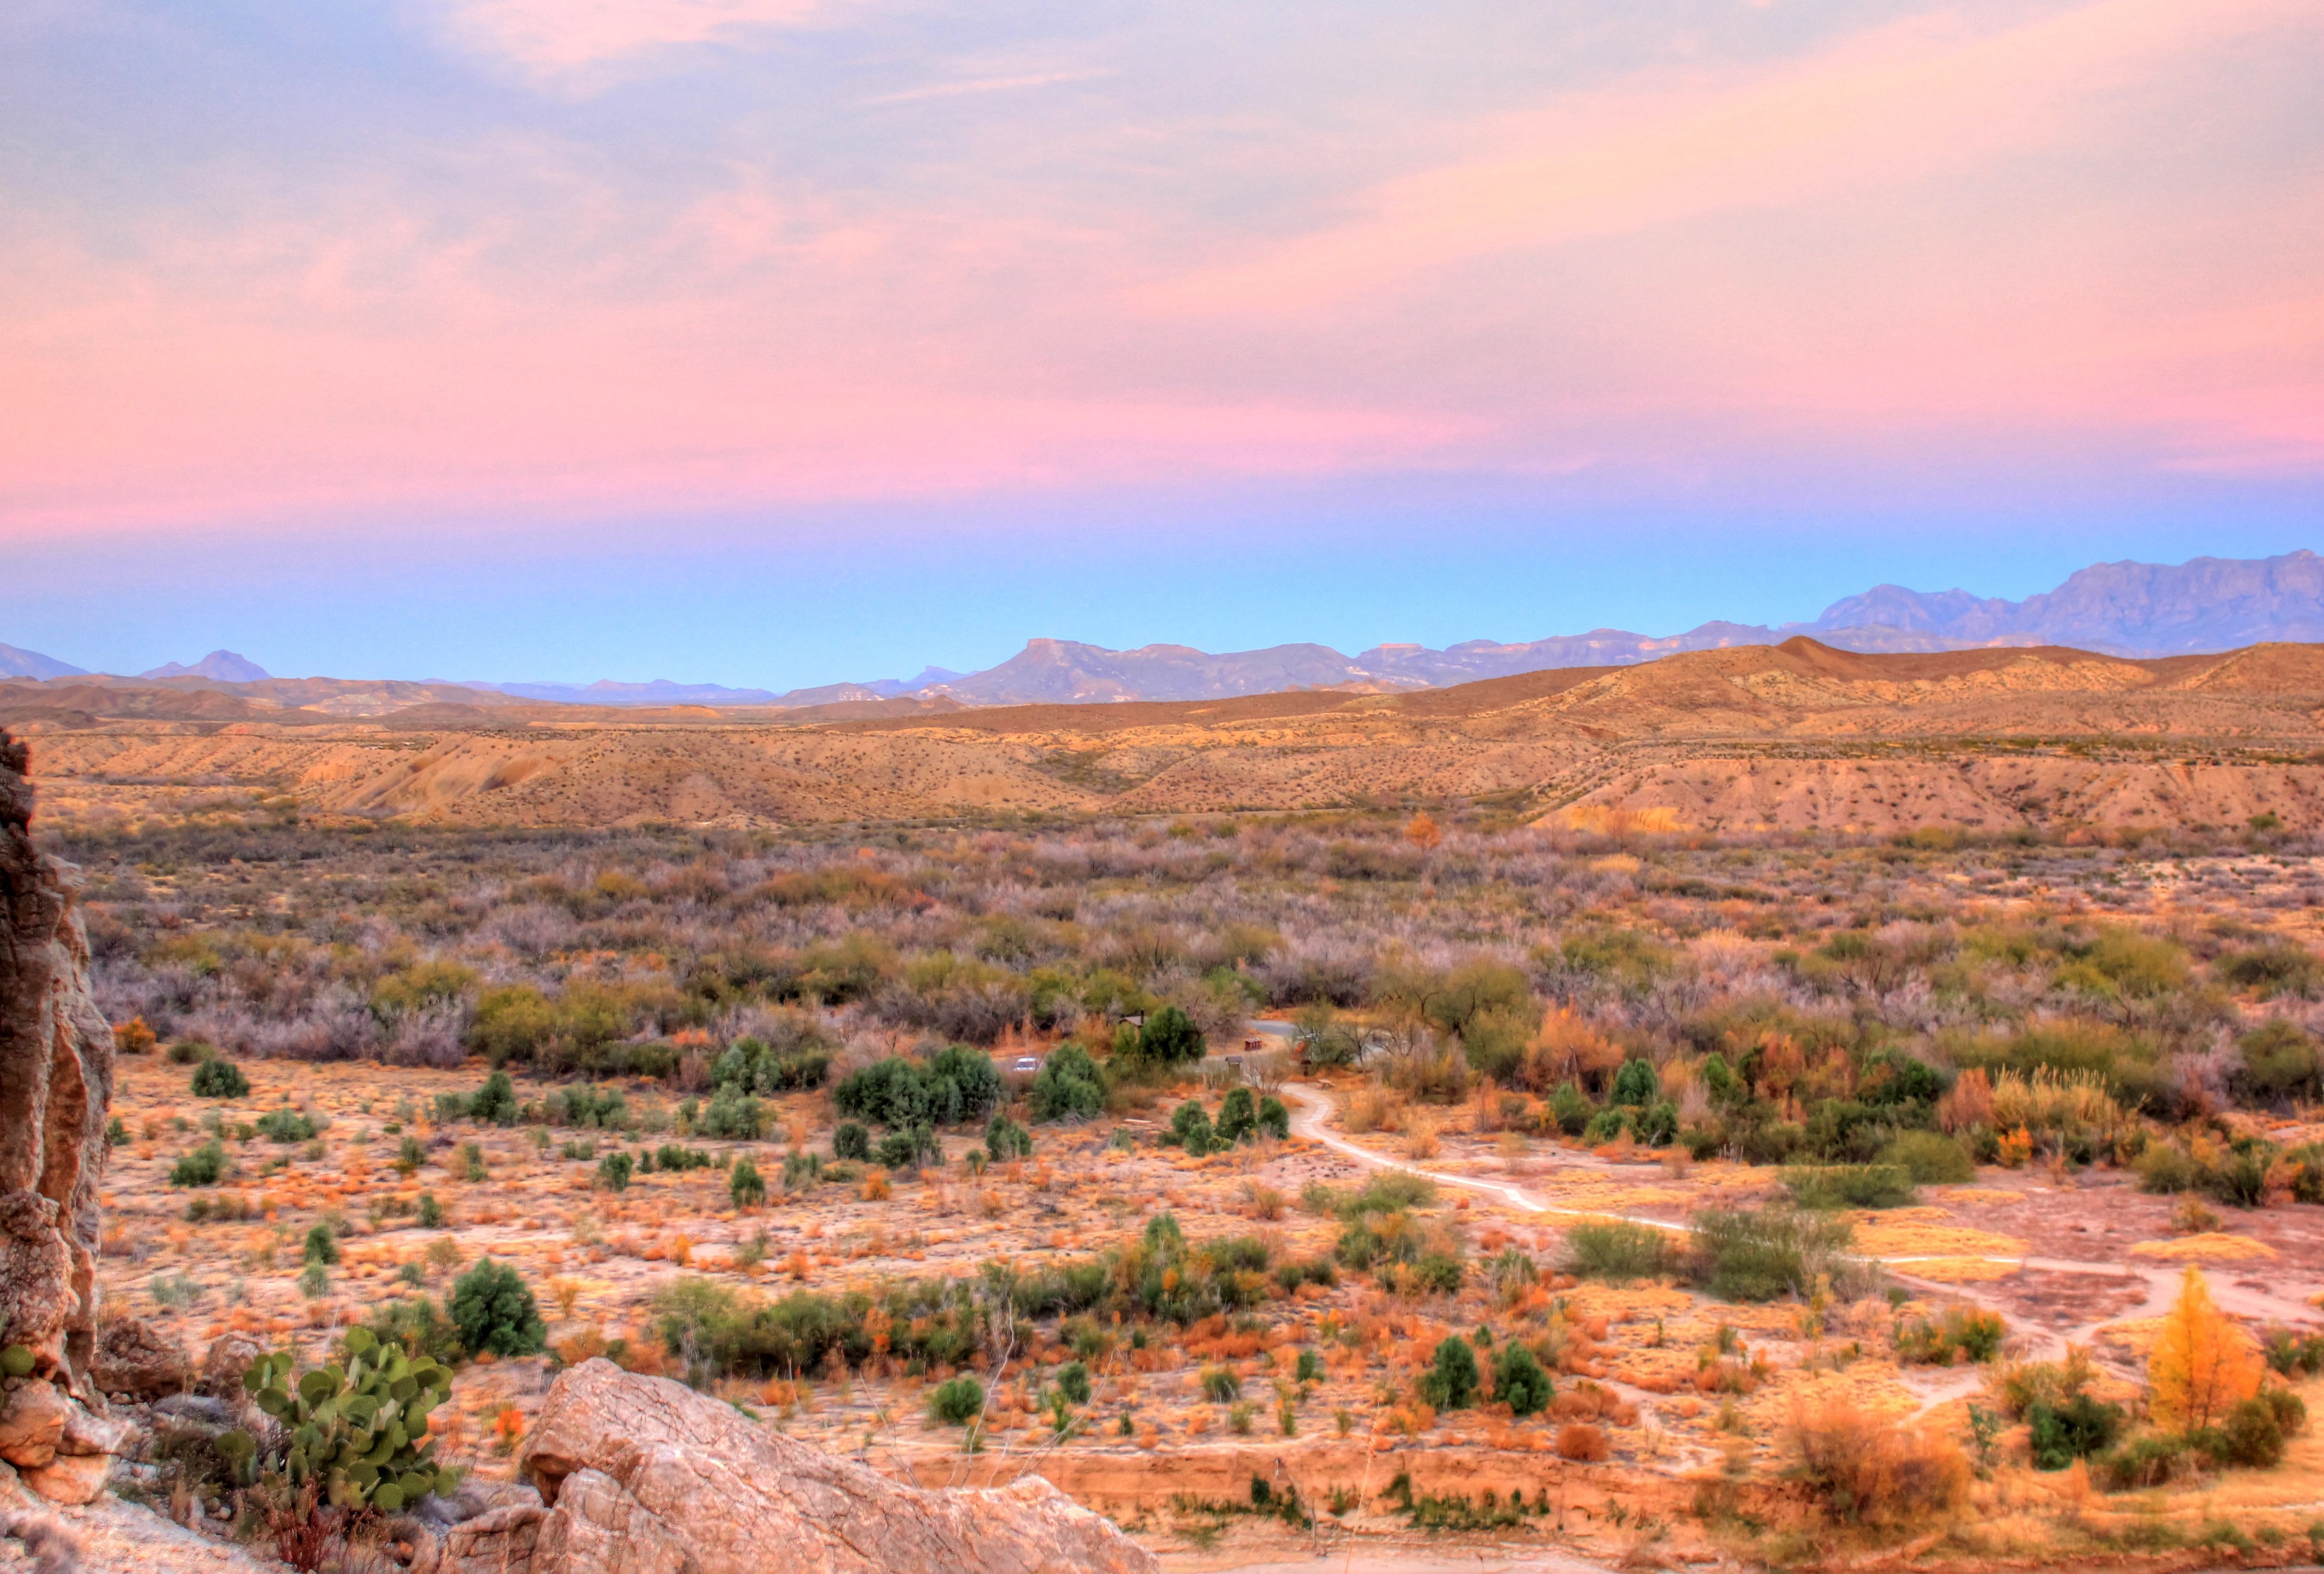
landscape, wilderness, prairie, desert, valley, panorama, dusk, scenic, canyon, colorful, national park, savanna, plain, skies, mountains, badlands, plateau, texas, ecosystem, wadi, butte, steppe, landform, big bend national park, natural environment, geographical feature, aeolian landform